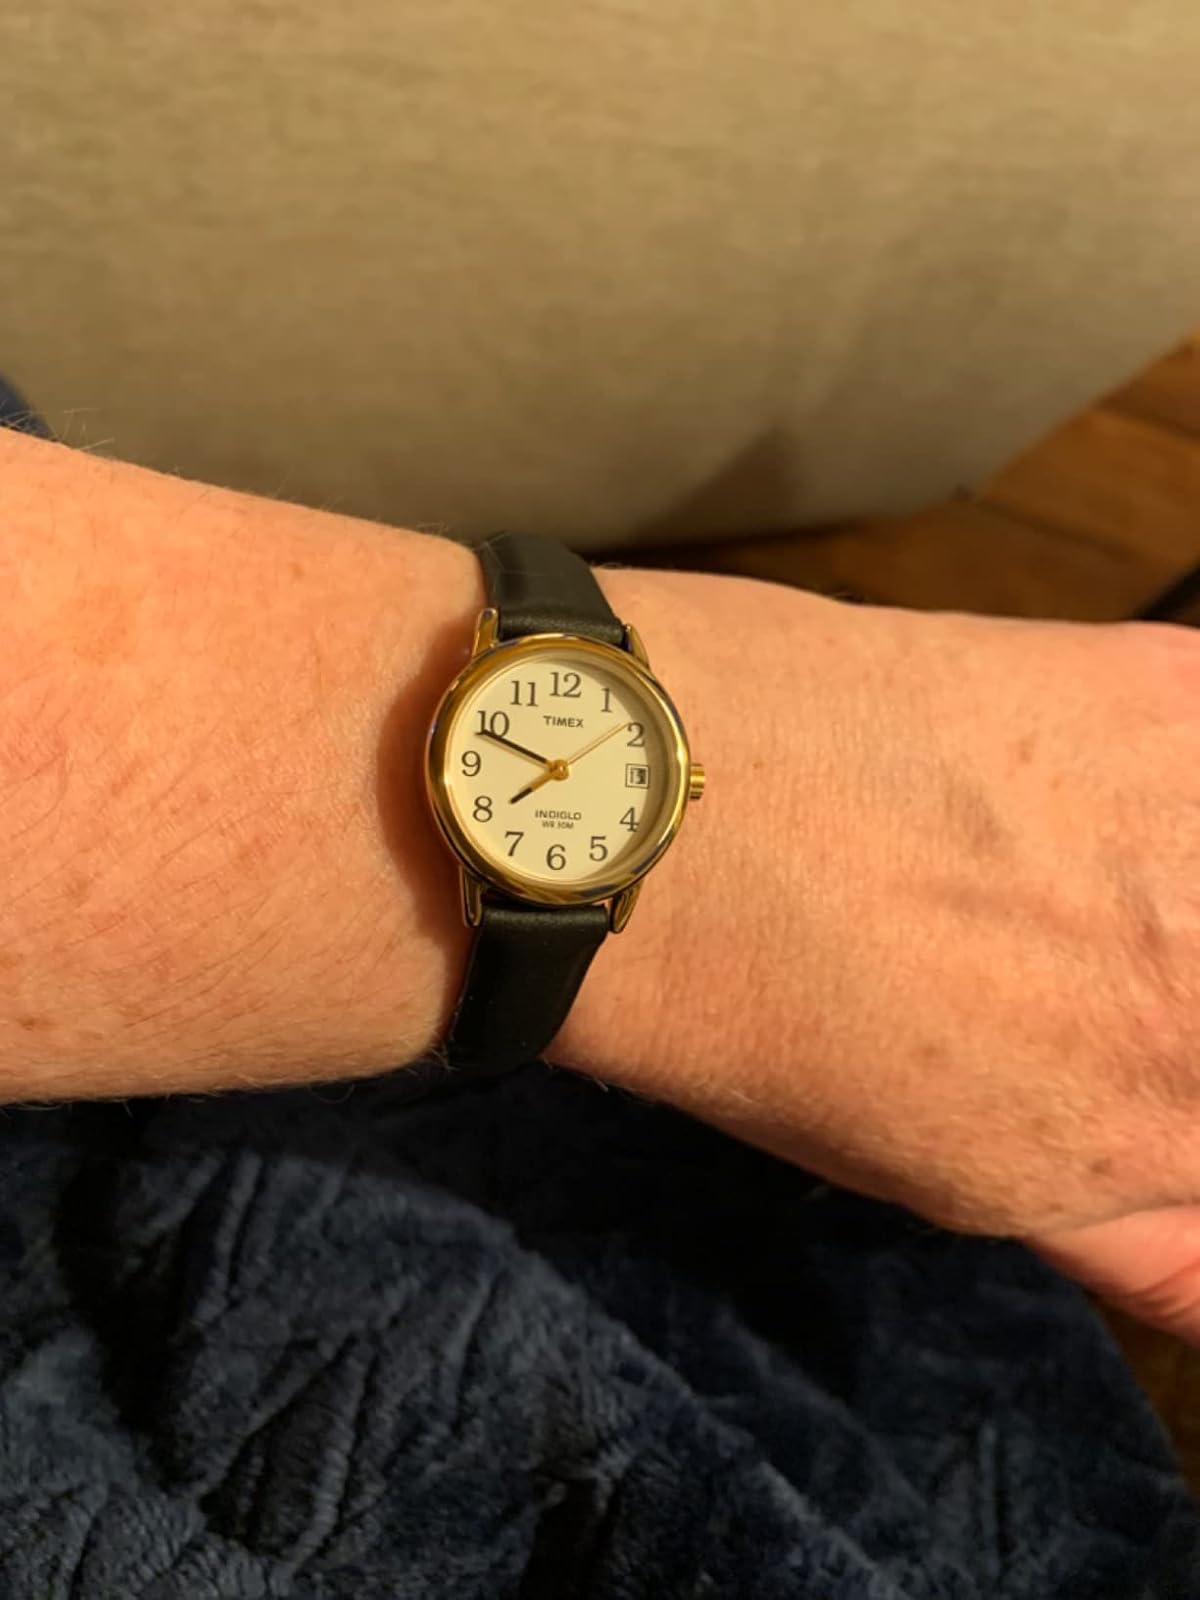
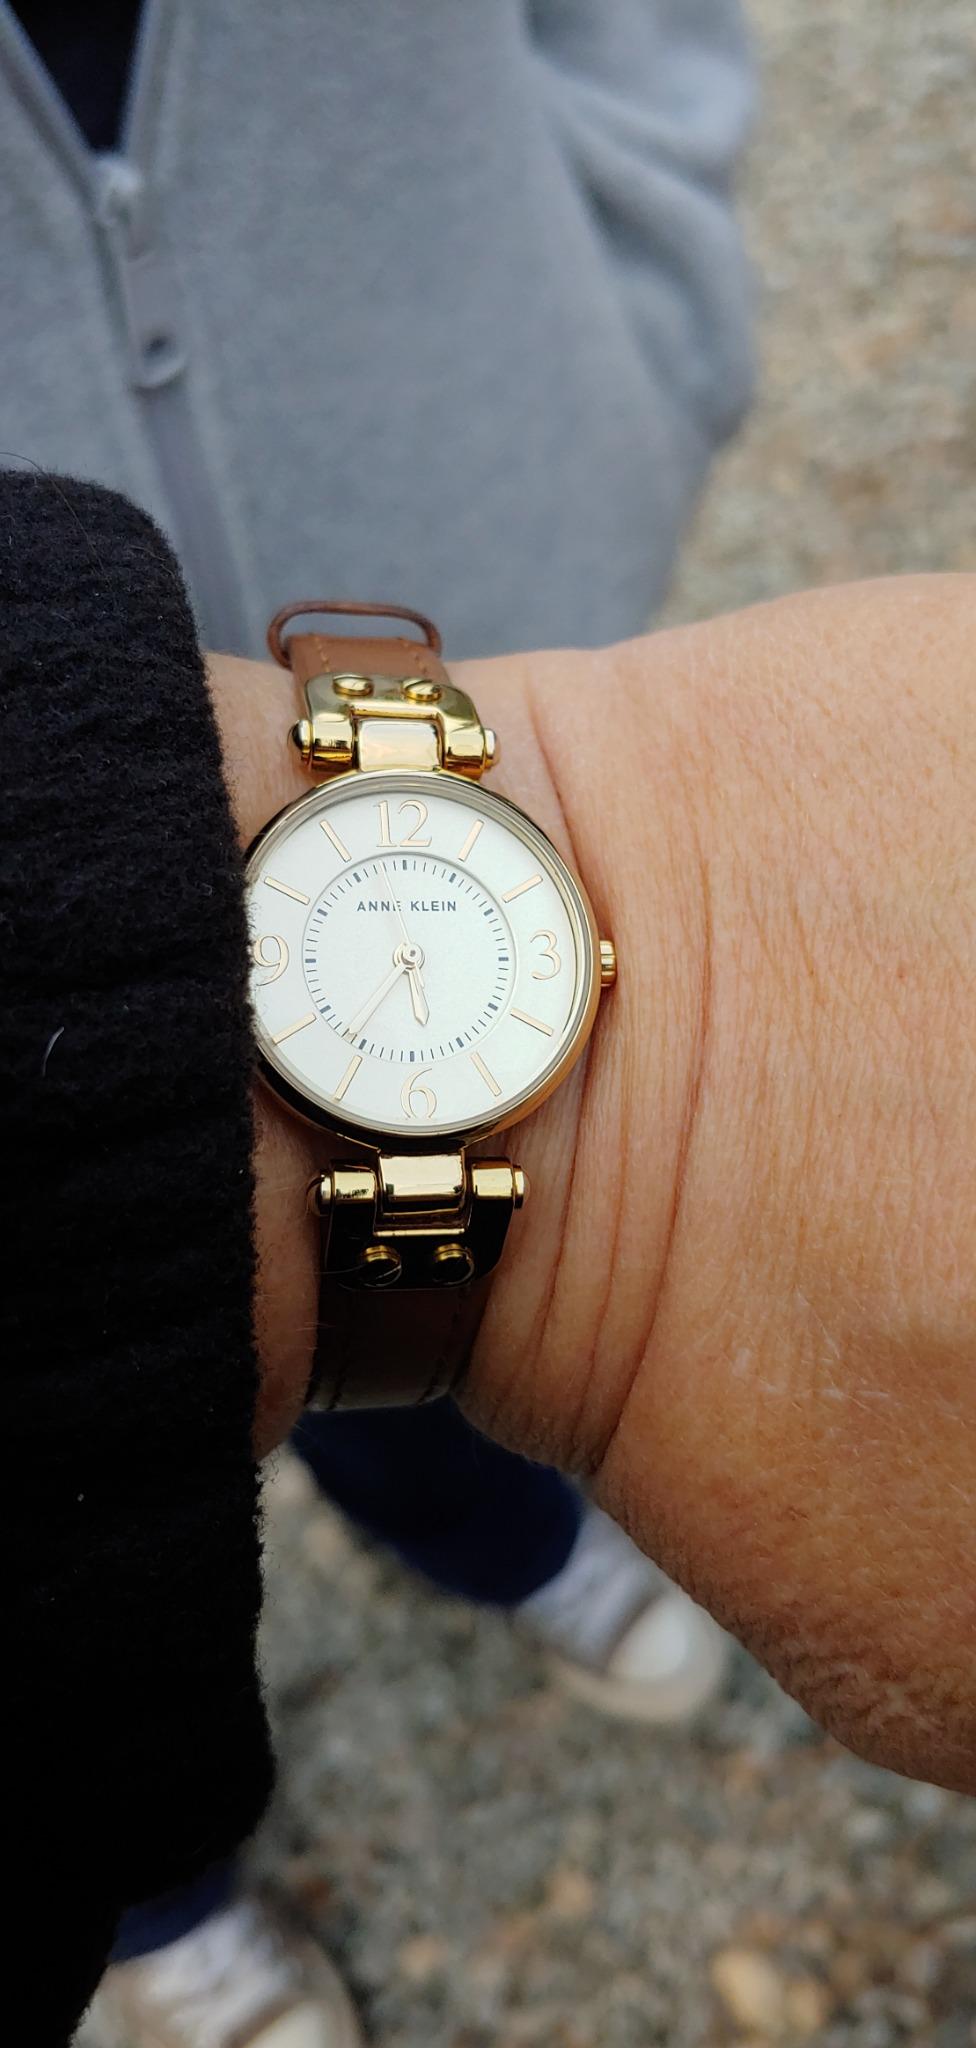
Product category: accessories_watch
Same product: no